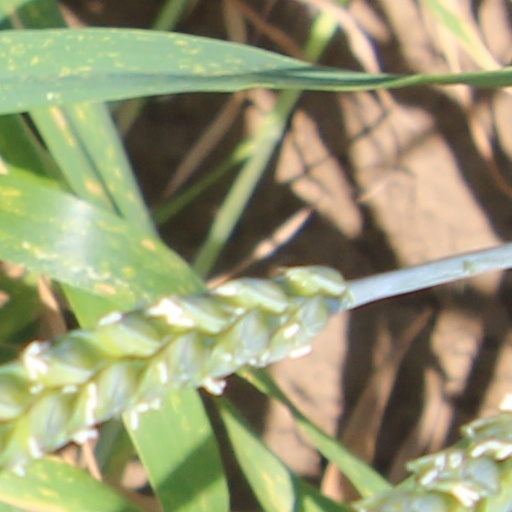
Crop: wheat